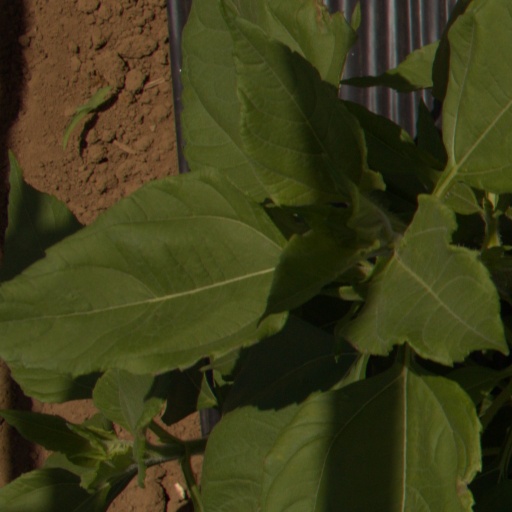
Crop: Jerusalem artichoke